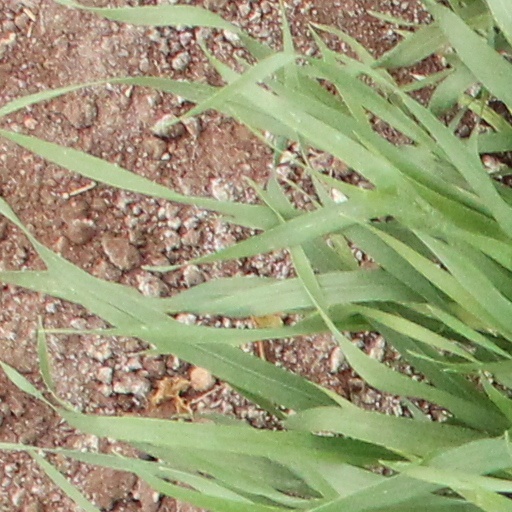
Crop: wheat